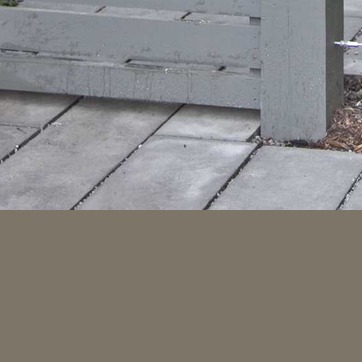
Material: tile